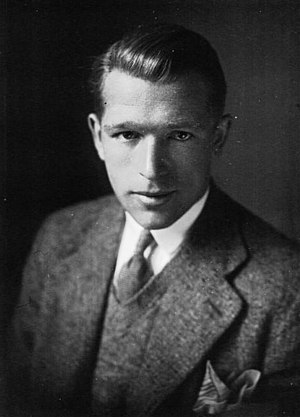
Willy Falck Hansen
Villy Falck Hansen var en dansk cykelrytter. Han deltog blandt andet i Sommer-OL 1928, hvor han vandt guld i 1000 meter på tid og bronze i sprint. Vandt endvidere verdensmesterskabet i sprint både for amatører og professionelle. Villy Falck Hansen var også kendt som 'Spejderen' idet han vandt sit første cykelløb – De Unges Cykleløb – den 18. juni 1922 iført fuld spejderuniform – inklusive fløjte!